Panama–Pacific commemorative coins

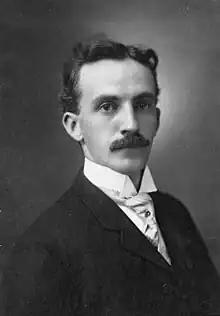
Numismatist Farran Zerbe

The five Panama–Pacific commemorative coins were produced in connection with the 1915 Panama–Pacific International Exposition in San Francisco. Struck at that city's mint, the issue included round and octagonal $50 pieces. Excepting modern bullion coins, these two gold pieces are the highest denomination ever issued and the largest coins ever struck by the United States Mint. The octagonal $50 piece is the only U.S. coin to be issued that is not round.